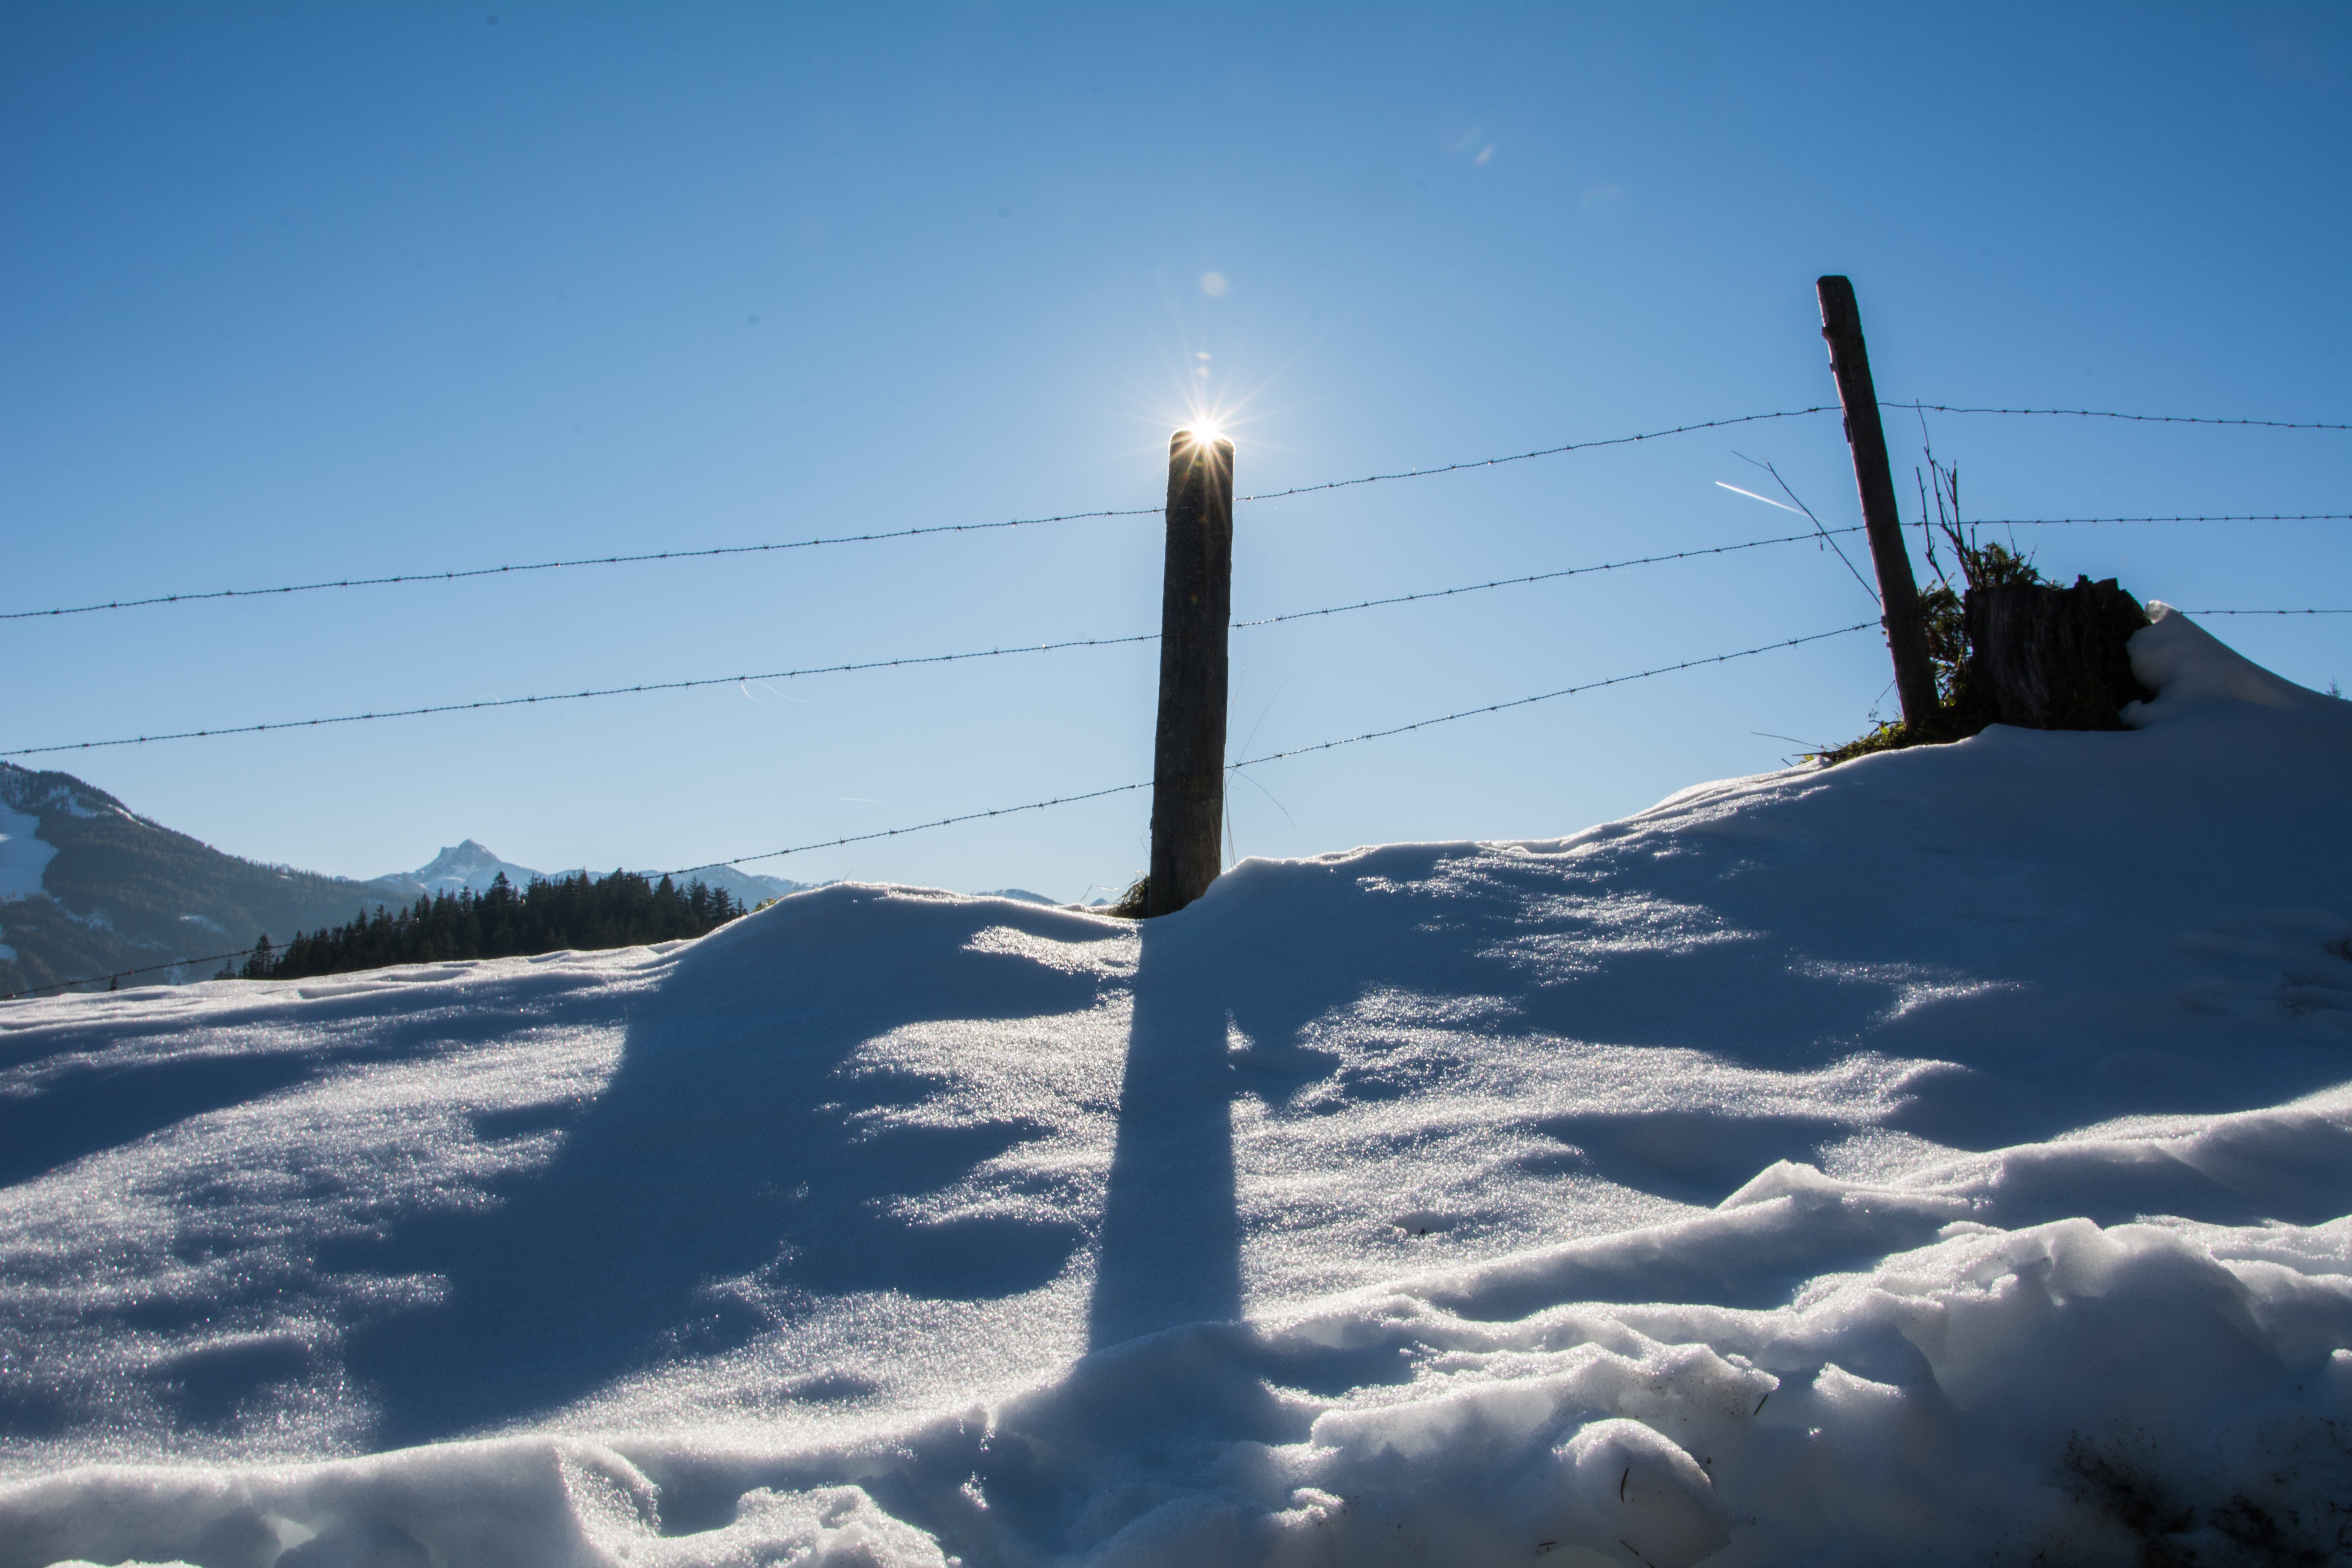
mountain, snow, winter, sun, wind, mountain range, weather, season, winter sport, blizzard, piste, freezing, back light, fence post, atmosphere of earth, geological phenomenon, zau